San Filippo Neri, Vicenza

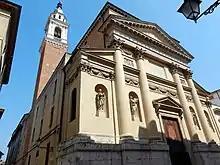
Facade of the church

San Filippo Neri, also called the Chiesa dei Filippini or San Marcello in San Filippo Neri, is a Neoclassical-style, Roman Catholic church located on Corso Palladio #35 in the city of Vicenza, region of Veneto, Italy.